Volodymyr Harbuz

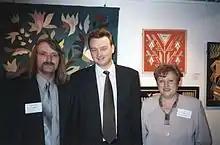
Visiting artists from Ukraine — Volodymyr Harbuz (left) and Nina Sayenko (right) together with Australian politician David Borger (center) at an art exhibition organised by the Ukrainian Artists Society of Australia at the <a href="http%3A//www.parracity.nsw.gov.au/play/facilities/heritage_centre/exhibitions">Parramatta Heritage Centre gallery

Volodymyr Harbuz has illustrated books relating to Taras Shevchenko, including the "Kobzar", "Shevchenko and Eternity," "The path to the stars" and "Psalms of David".